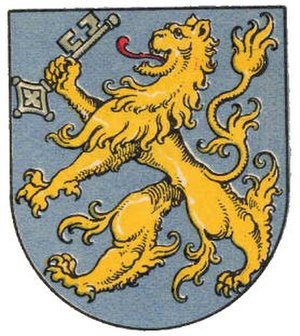
Melk
Våben for Melk
Melk er en by i det østlige Østrig. Byen ligger i delstaten Niederösterreich, ved Wachau-dalen på højre side af Donaus bred. Den er hovedby i distriktet af samme navn.